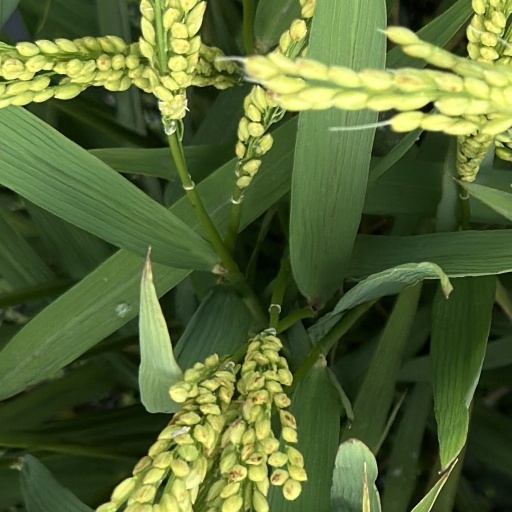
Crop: rice